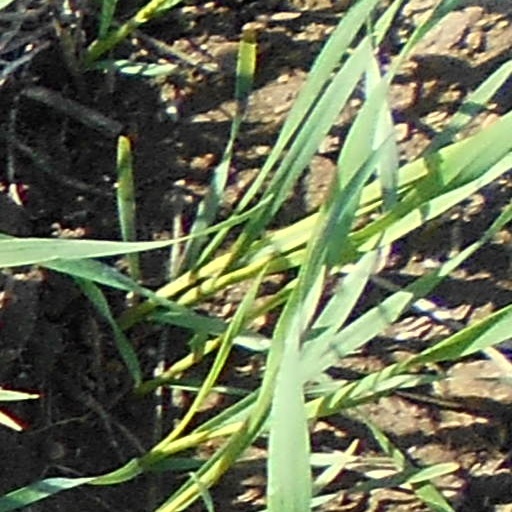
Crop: wheat